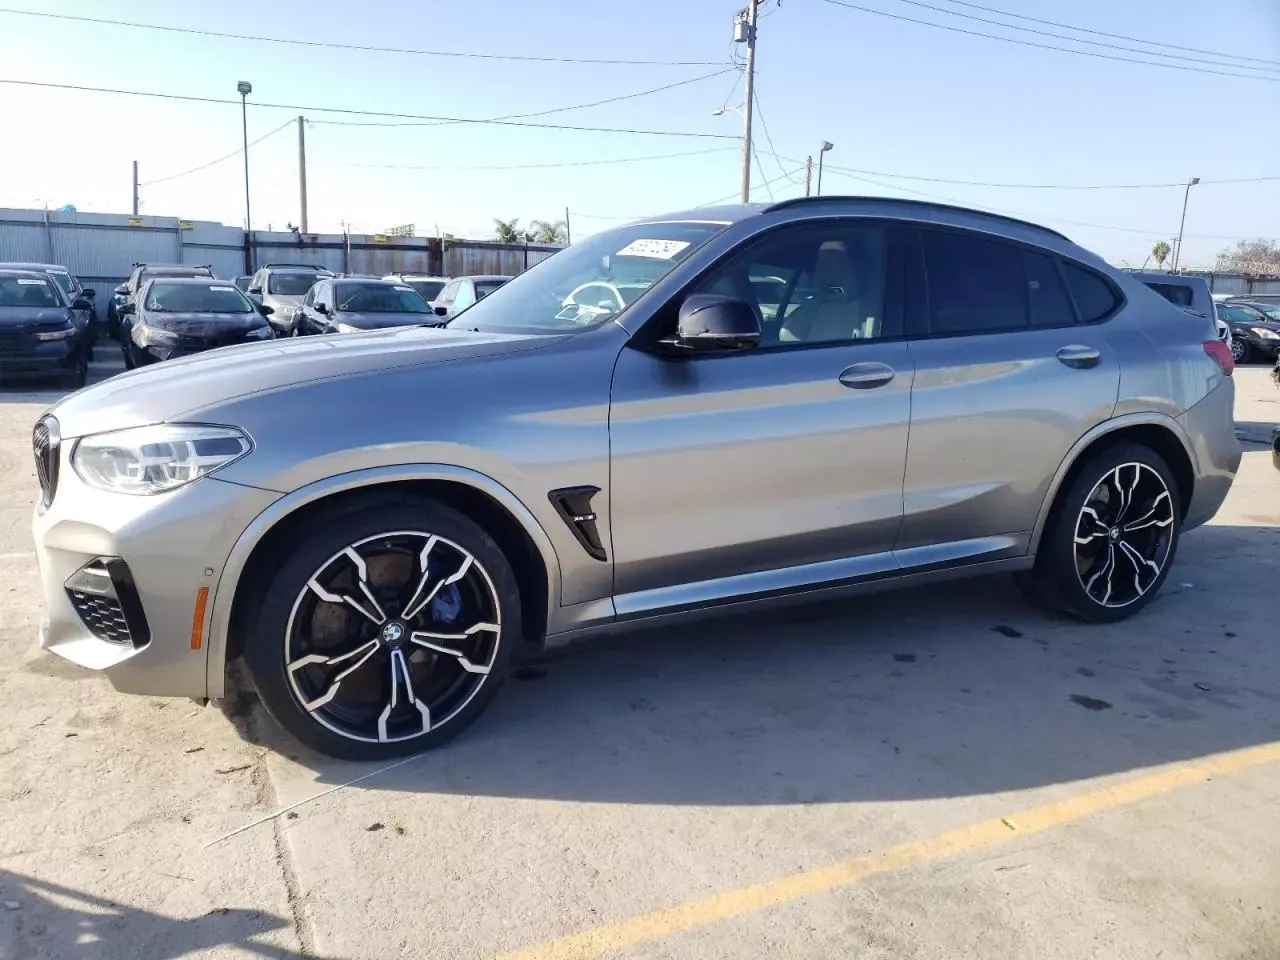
Aucun dommage détecté.
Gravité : aucun